Francis Jeffers

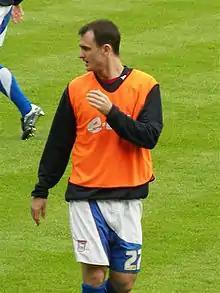
Jeffers warming up for Ipswich Town in 2007

Francis Jeffers (born 25 January 1981) is an English football coach and former player, who was most recently a first-team coach at Oldham Athletic.